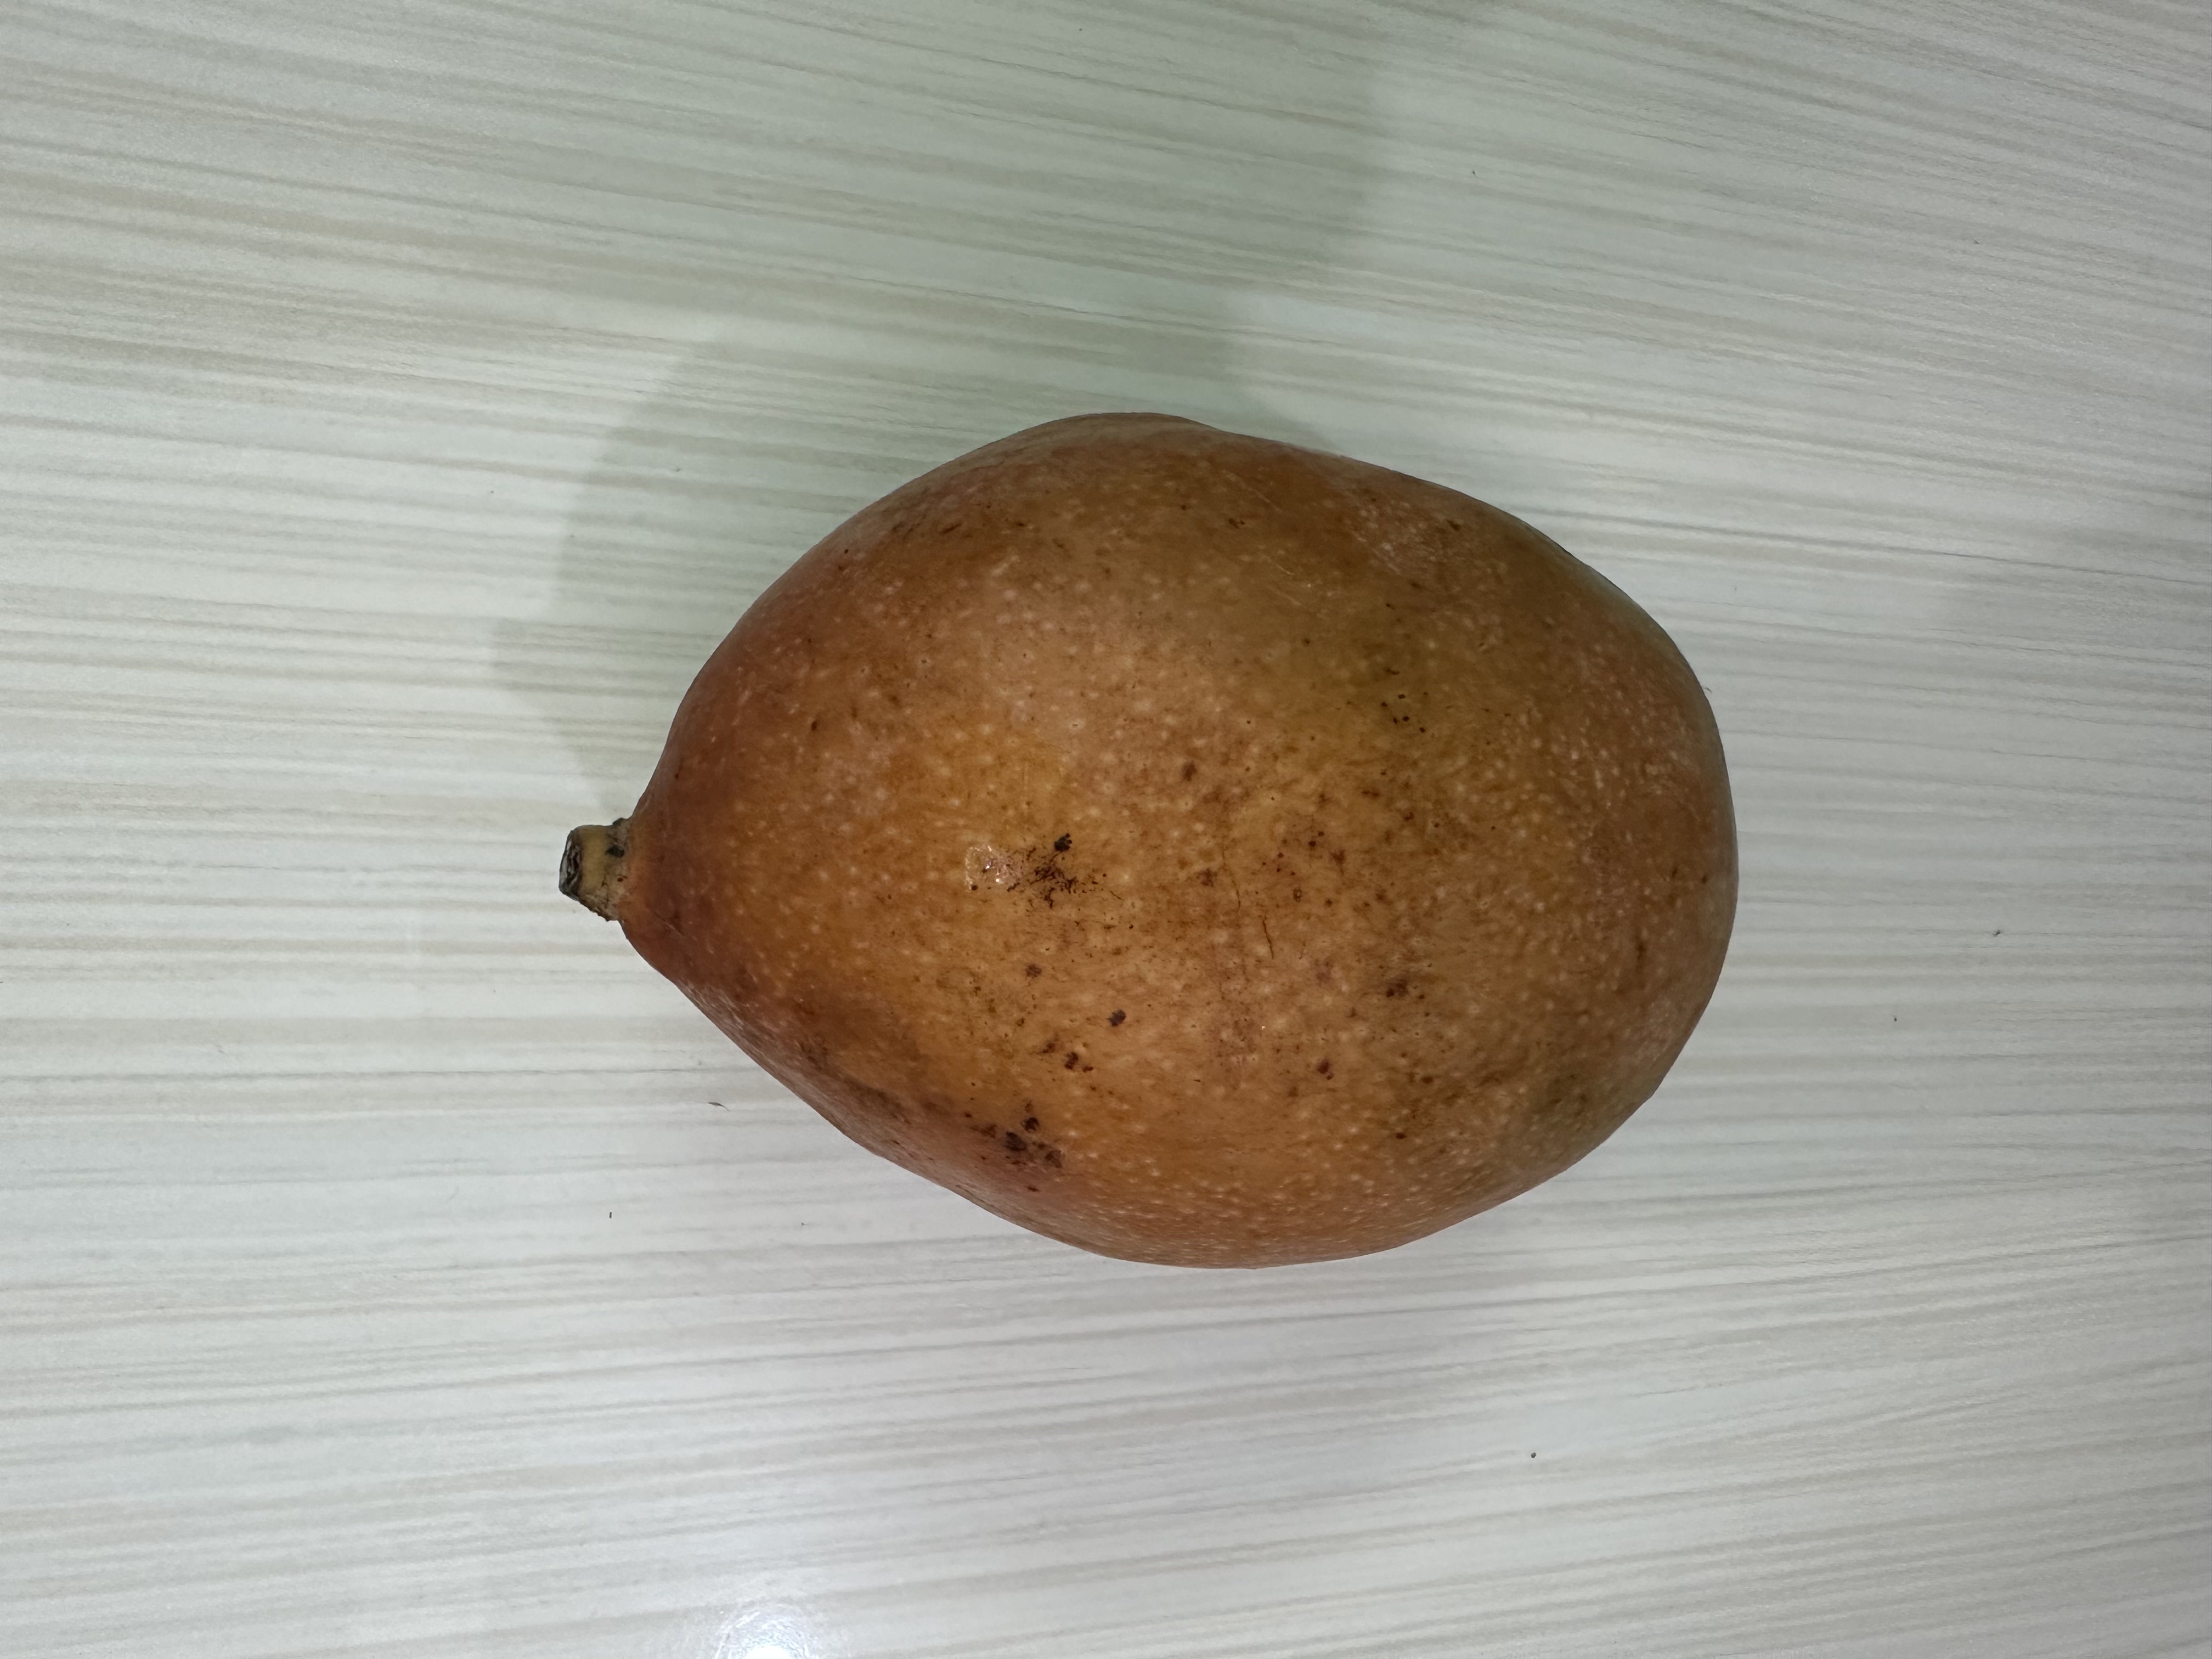
Mango variety: Bari-7